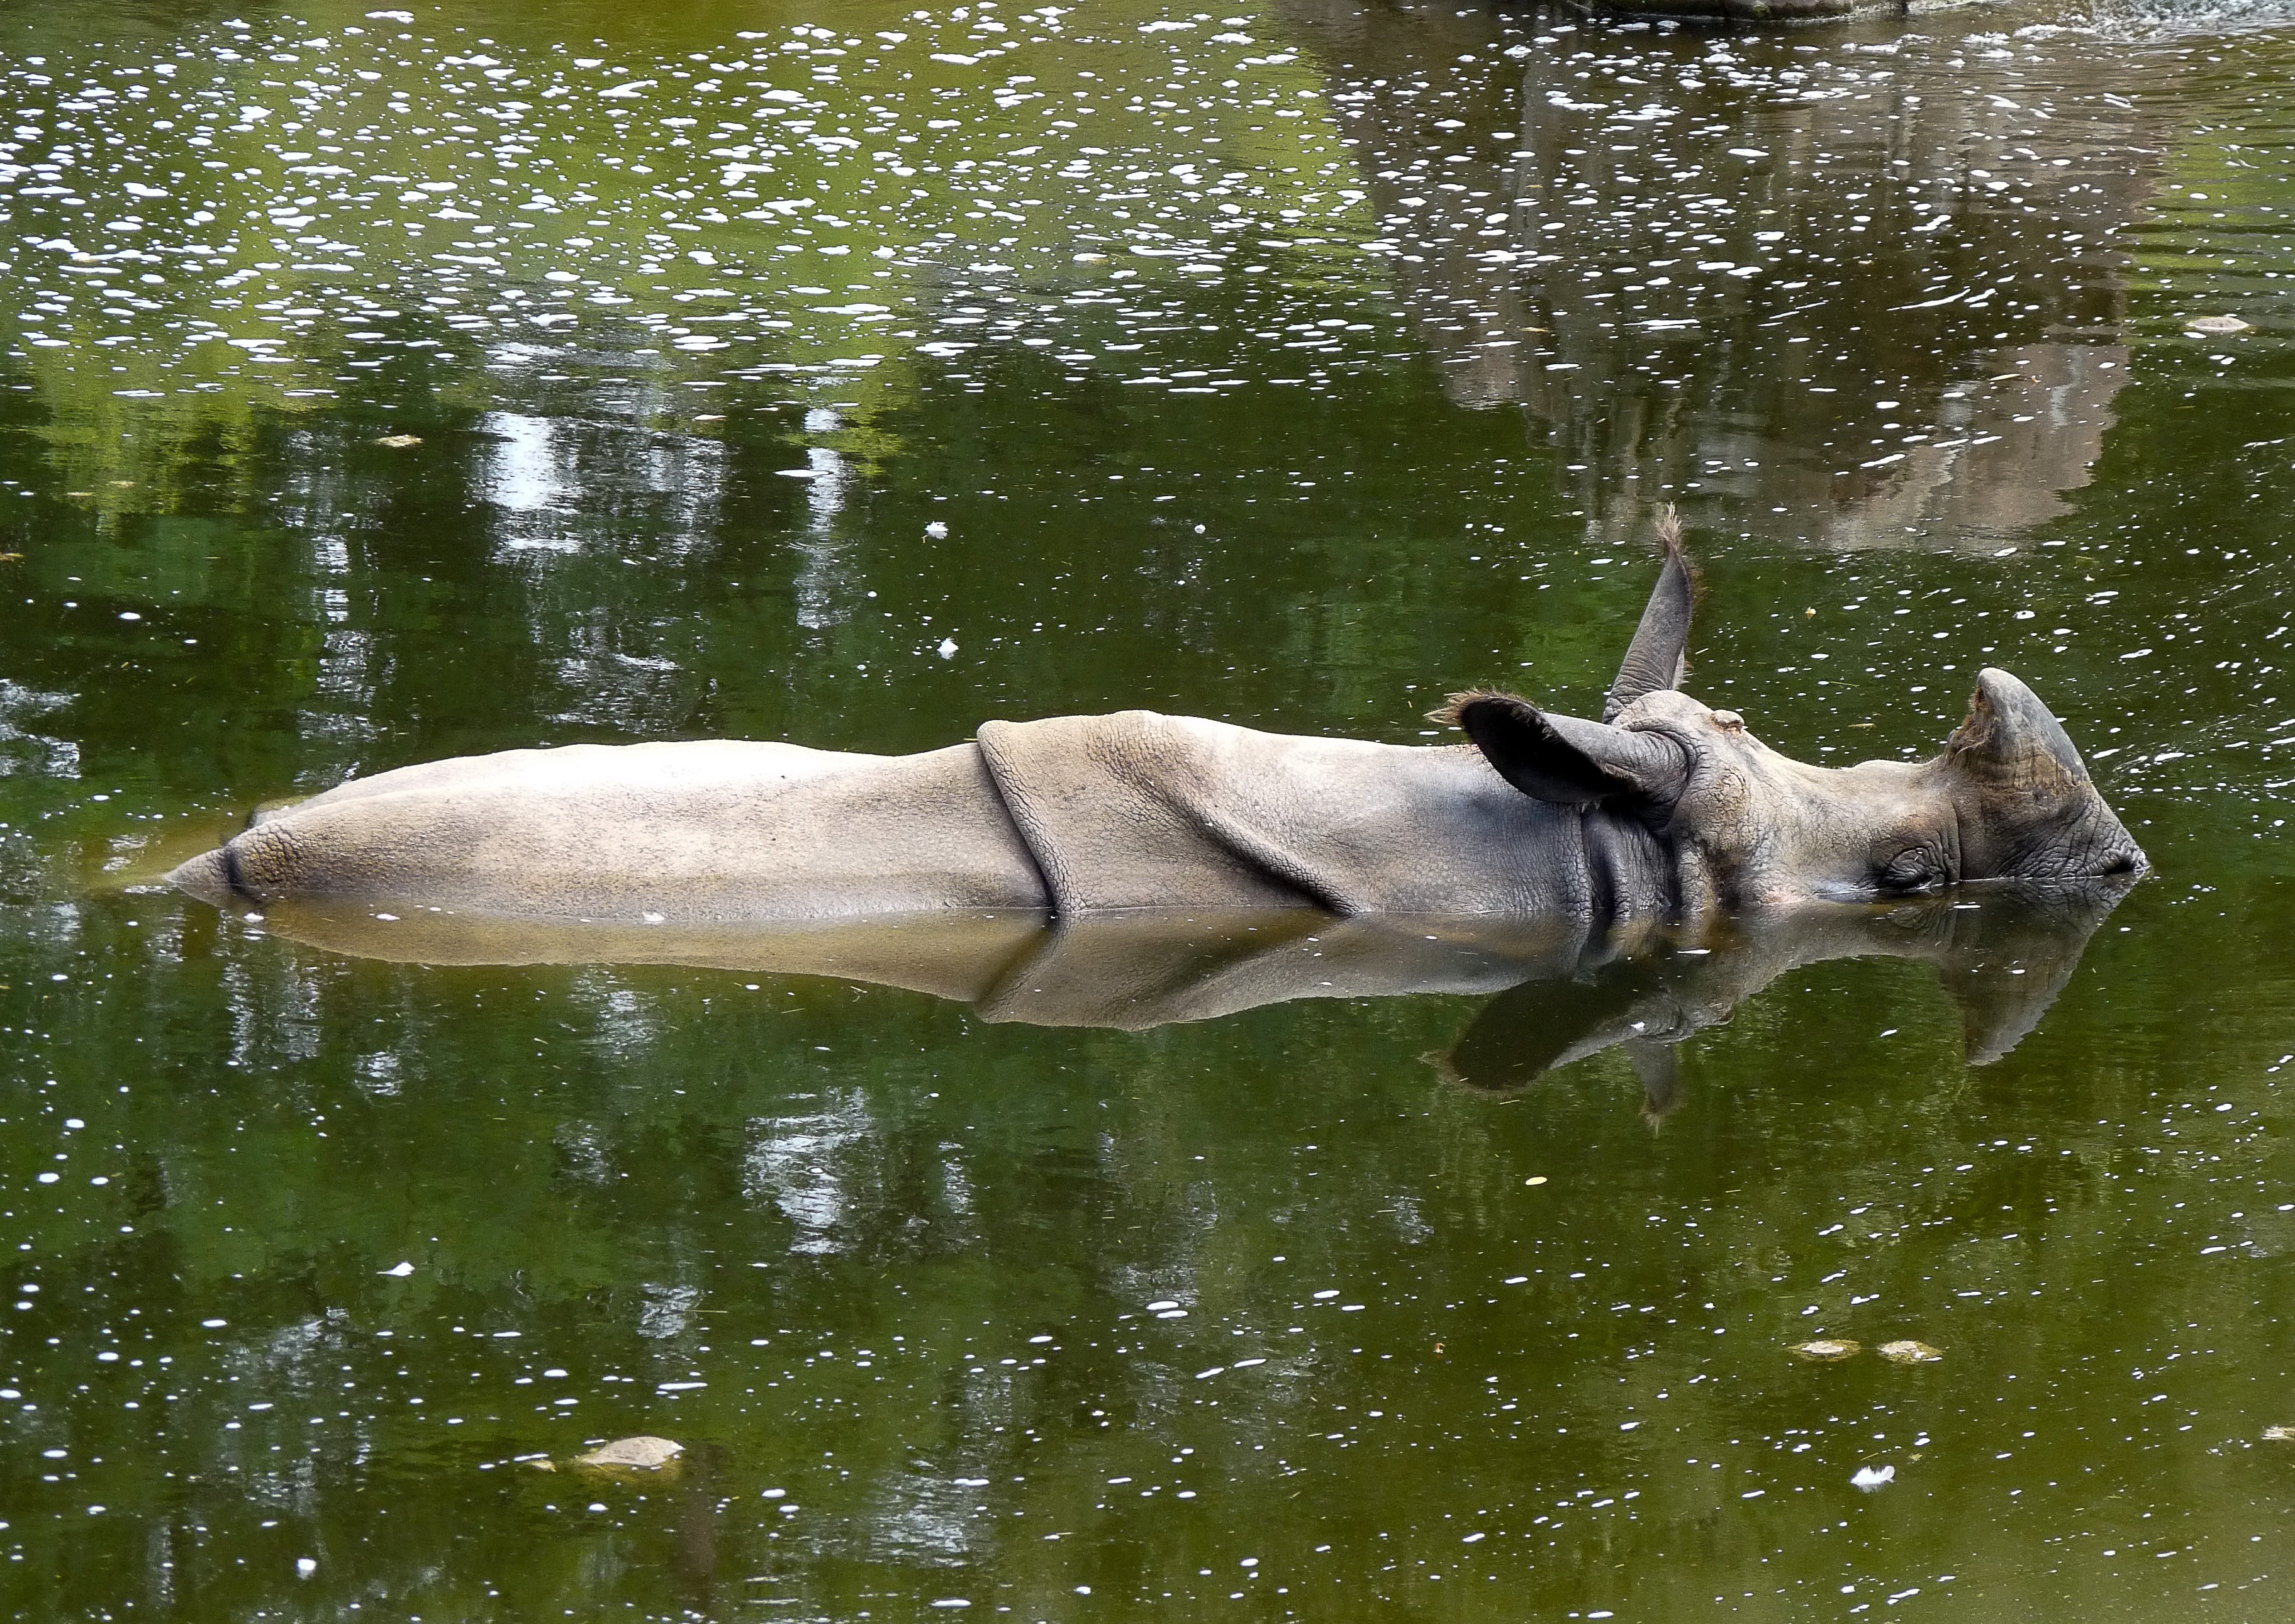
water, pond, wildlife, zoo, fauna, wild animal, rhinoceros, water bird, defenses